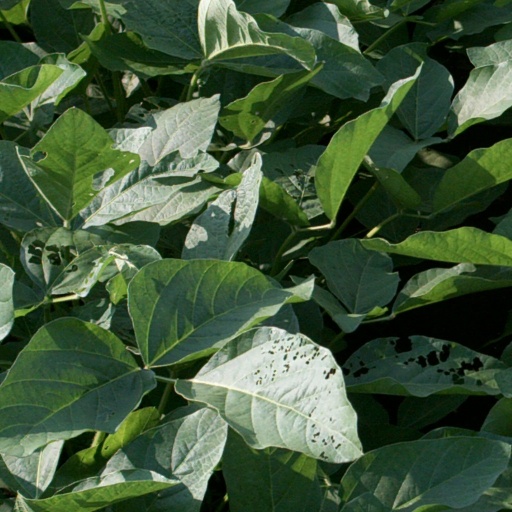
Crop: soybean